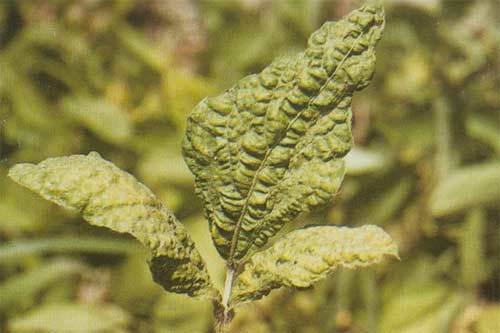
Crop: unknown
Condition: bean_mosaic_virus